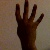
The image shows a hand gesture representing the number 4 in Indian Sign Language.